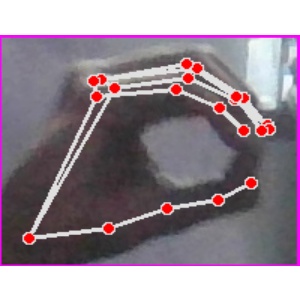
अक्षर: ठ